Pixel Chix

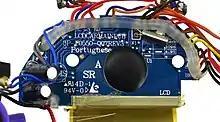
Motherboard of a Road Trippin' car showing main processor and language.

The toys have an LCD screen display of various sizes, and are powered by four AAA alkaline batteries, while the cars use only 3 AAA batteries.